History of Primorye

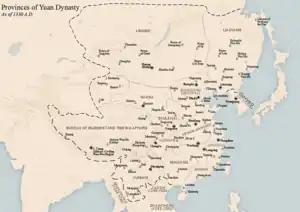
Provinces of the Yuan dynasty in 1330.

The Lidovka culture is the last major Bronze Age culture in Primorye. It was located on a narrow strip of land between the present-day villages of Ternei and Olga, covering several valleys of coastal rivers. Its name comes from the most extensively explored site near the Lidovka River. Existing from the 10th century BCE to the 5th century BCE, the Lidovka culture emerged after the Margaritovka culture but was contemporary with the Sinegai culture. It flourished particularly in the 7th and 6th centuries BCE and represents a transition between the Bronze Age and the Iron Age. Its economy relied on hunting, gathering, and fishing—taking advantage of its geographic location with nets—but was primarily based on agriculture, particularly millet farming. Archaeological finds include hoes, pestles, knives, and cereal remains, but no evidence of livestock farming has been discovered.